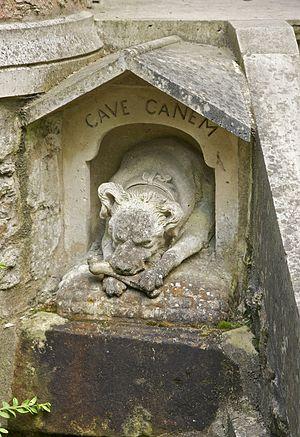
Le chien d'Alexandre Dumas dans sa niche, à l'entrée du Château d'If, le Port-Marly, Yvelines.
Cave canem est une expression latine à l'impératif signifiant littéralement « Attention au chien ».